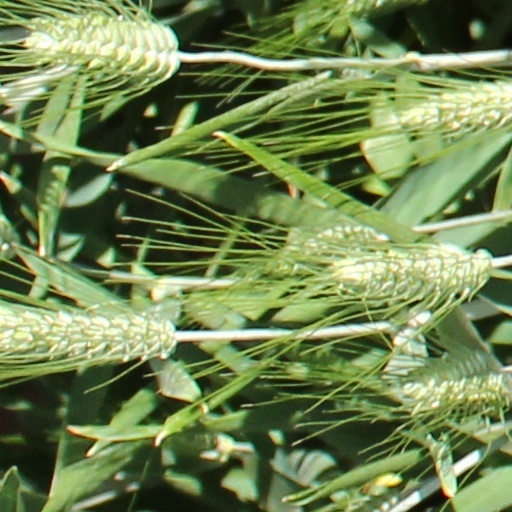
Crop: wheat